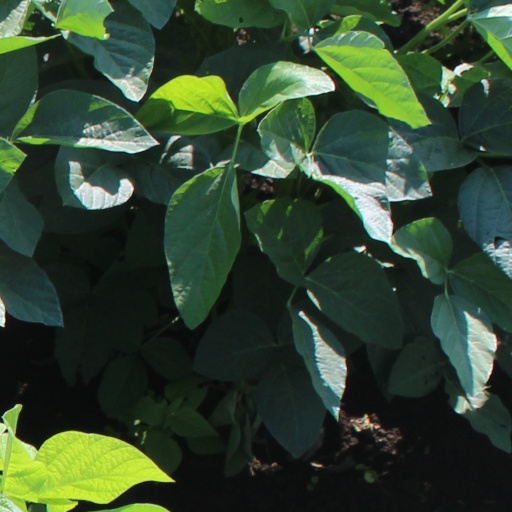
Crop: soybean